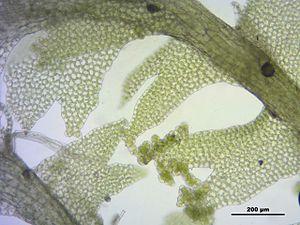
Lophocolea minor est une espèce d'hépatiques de la classe des Jungermanniopsida, de la famille des Lophocoleaceae.